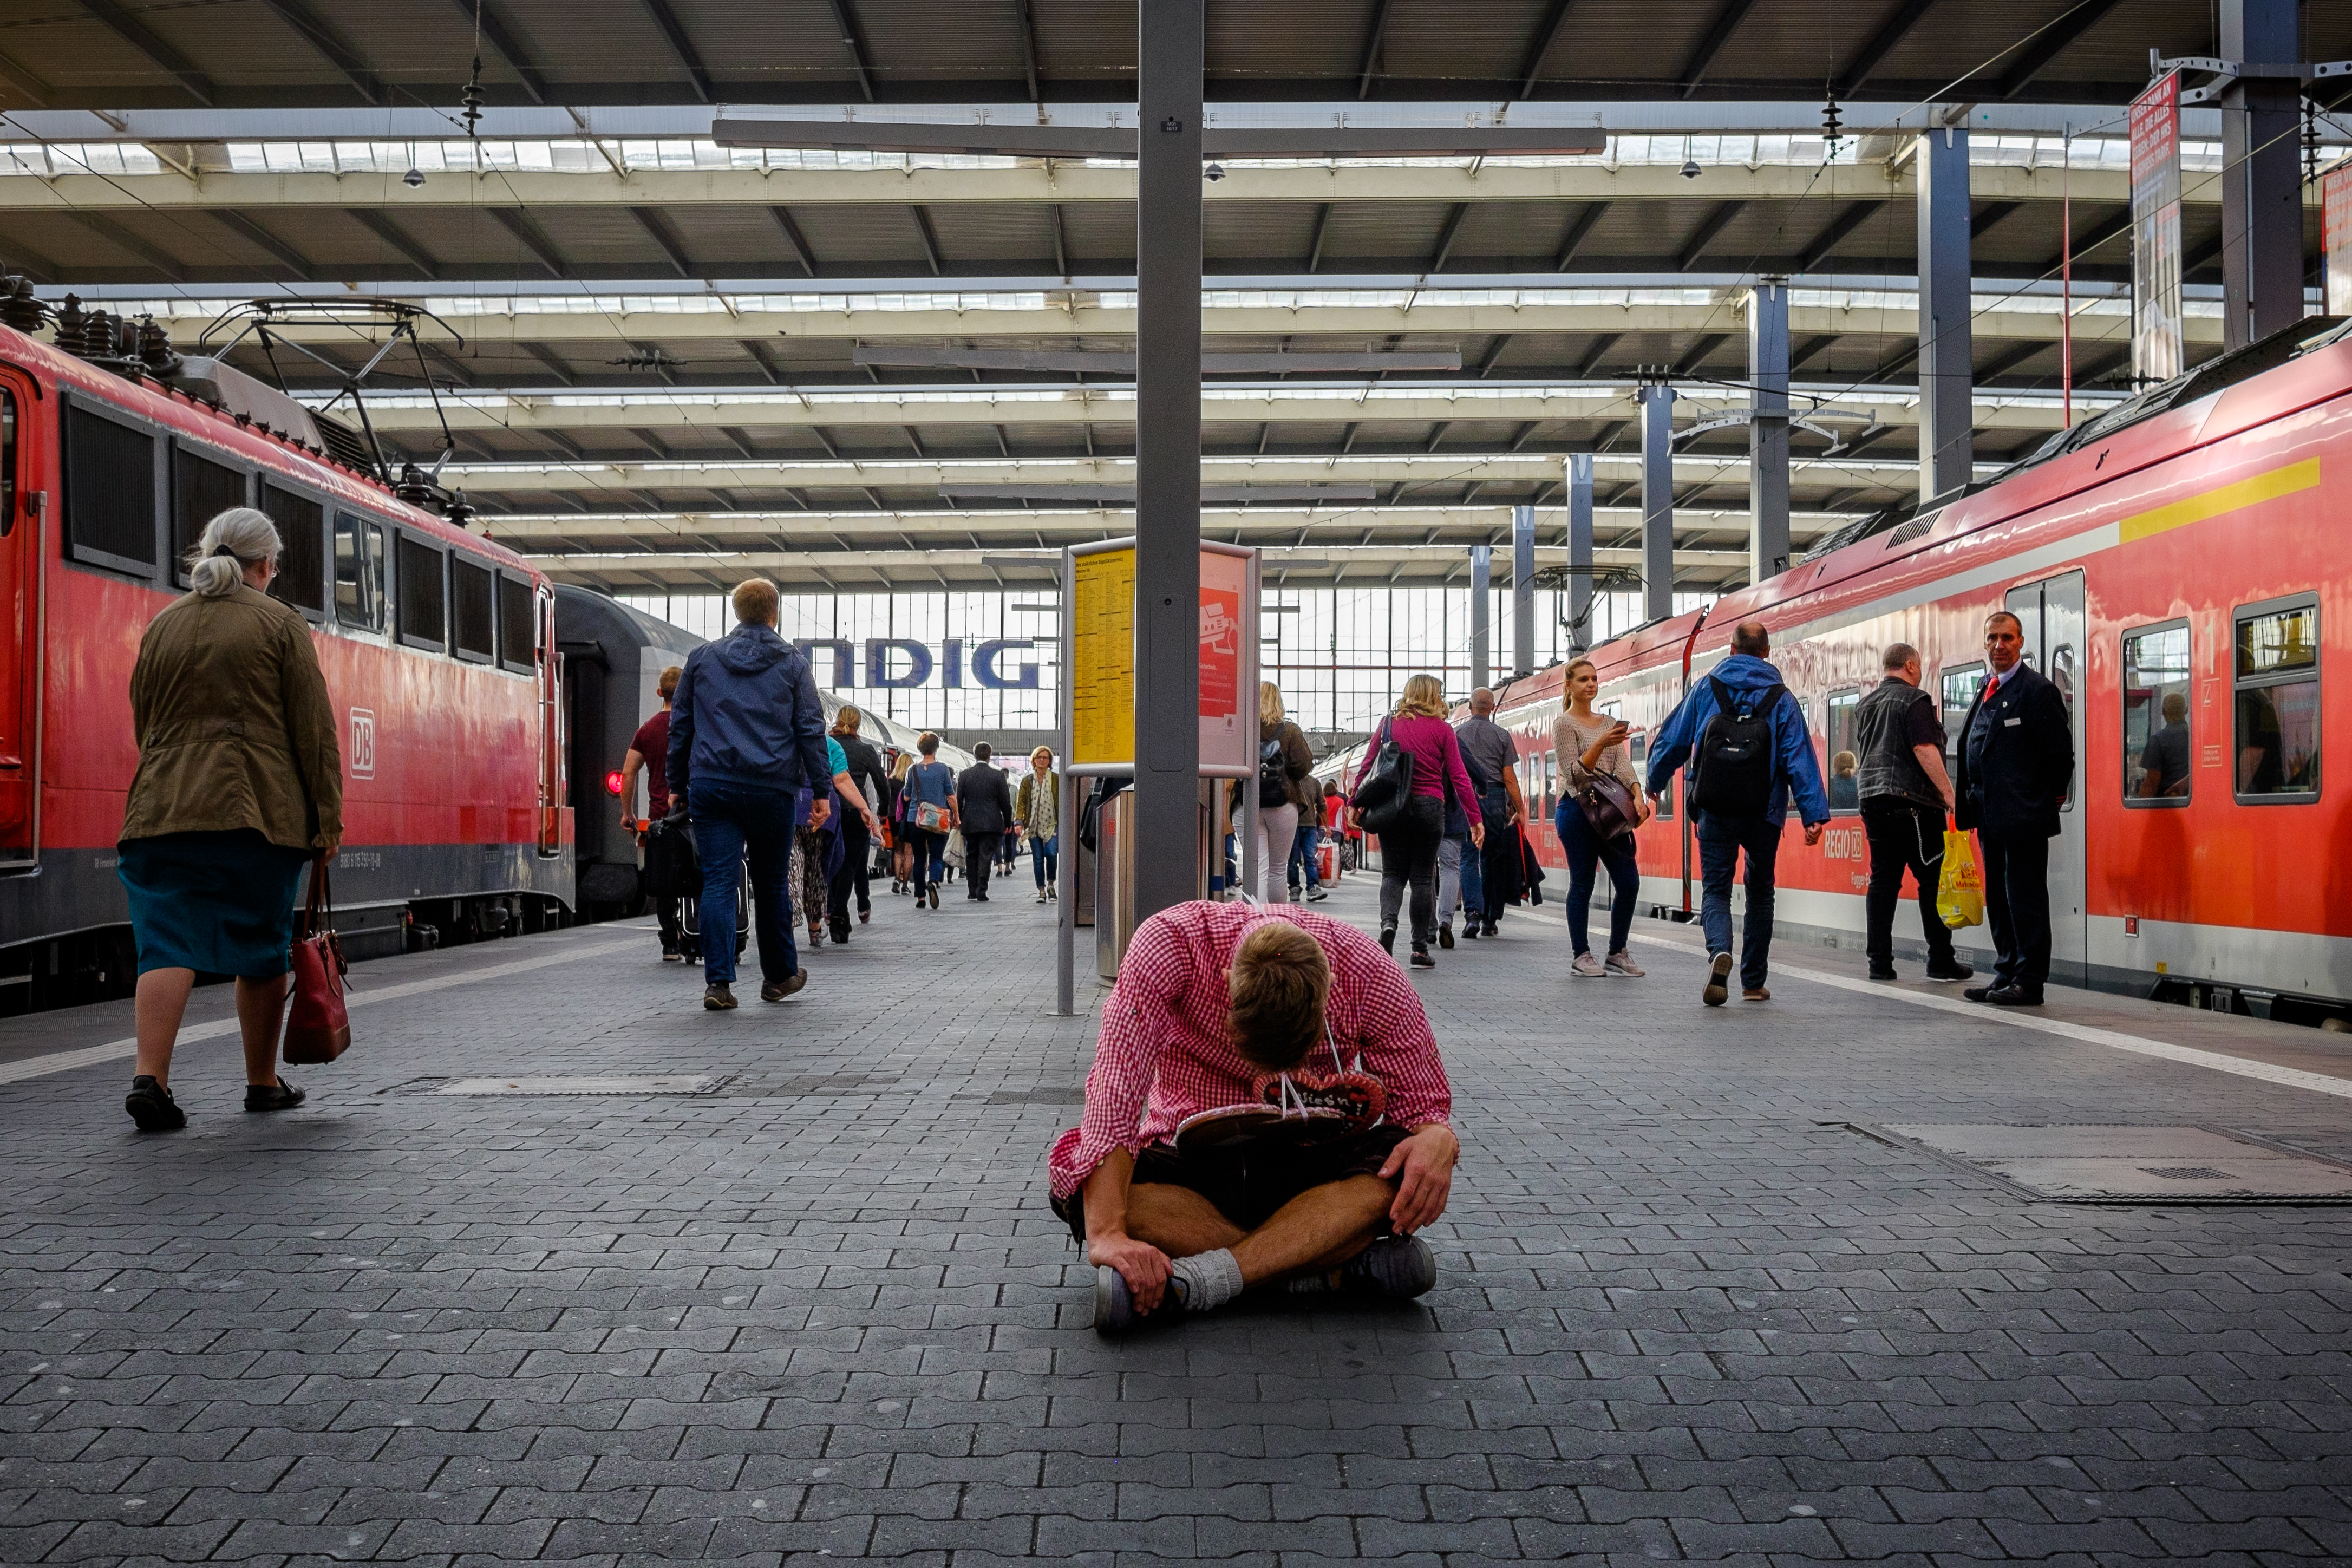
pedestrian, structure, crowd, transport, vehicle, public transport, infrastructure, sport venue